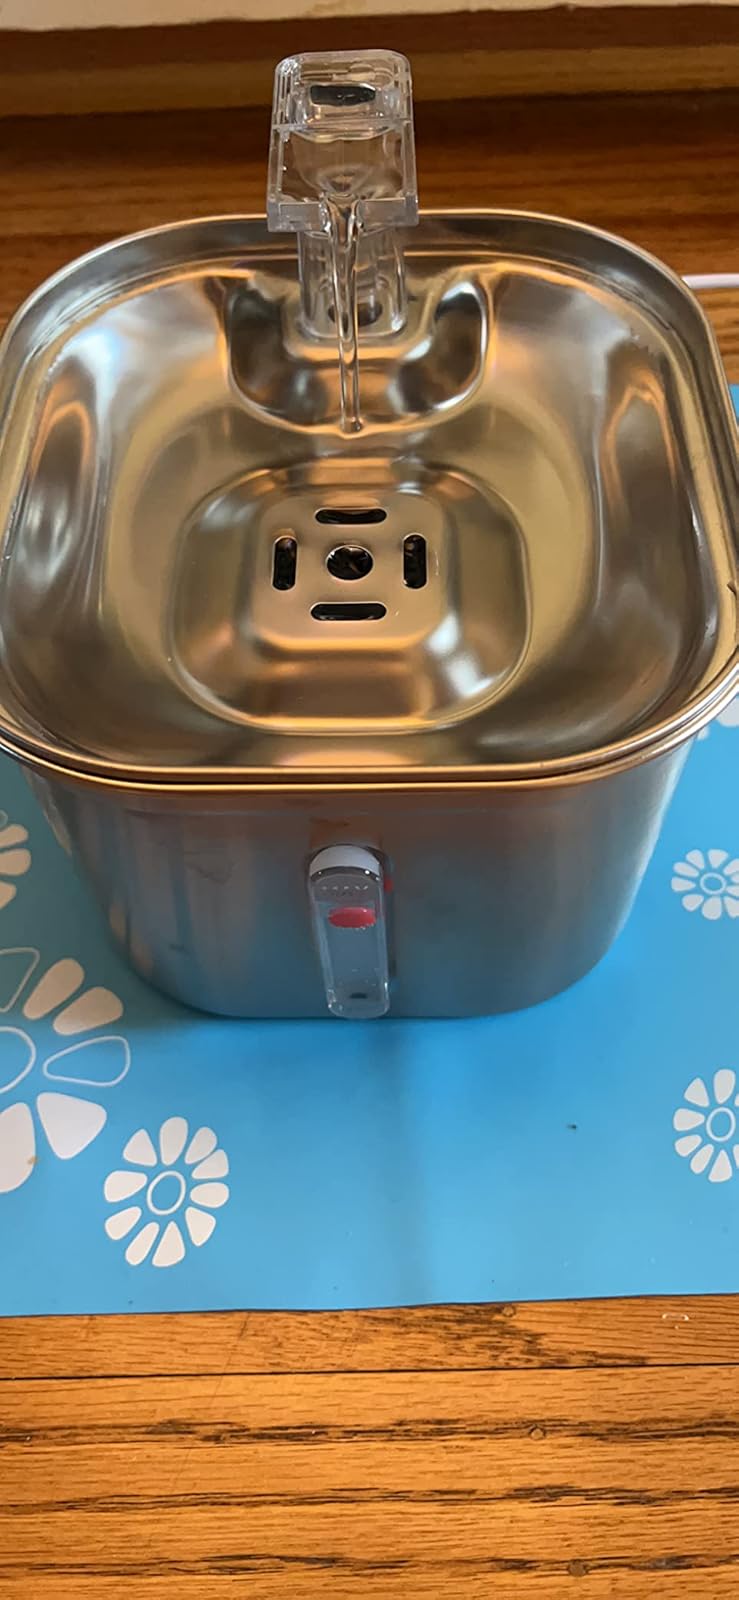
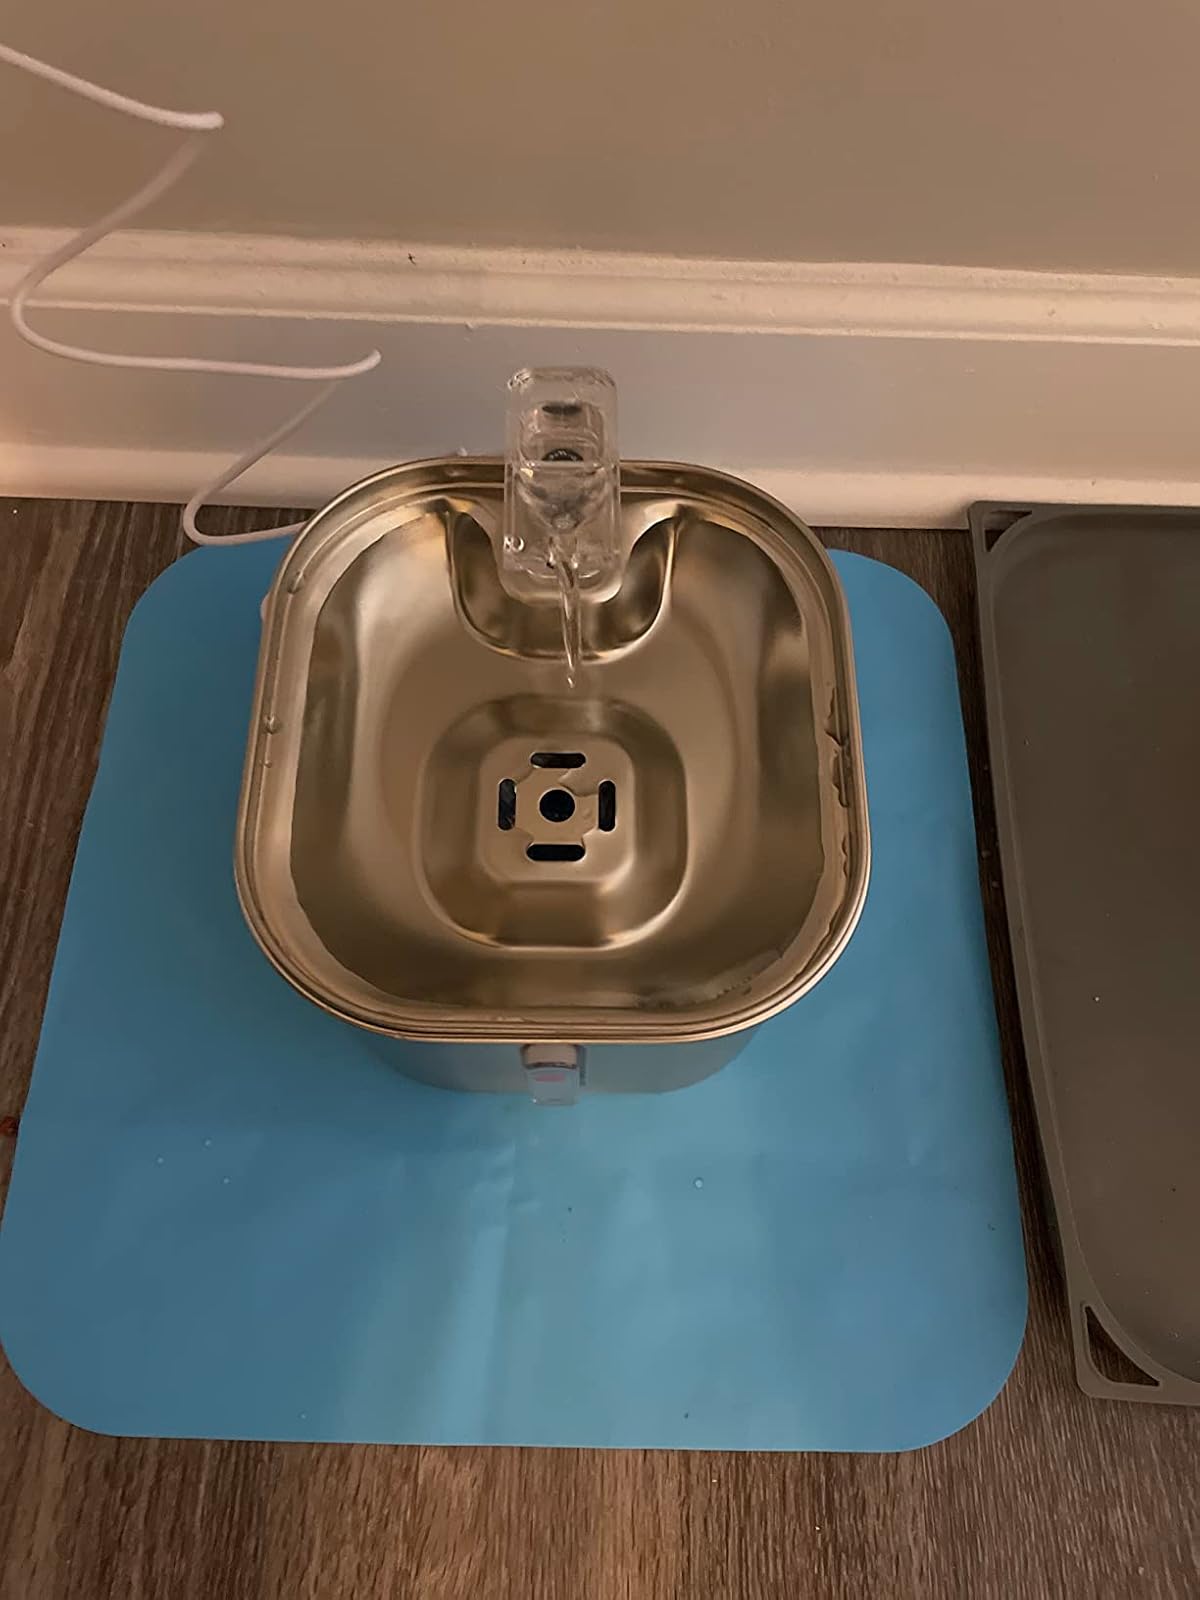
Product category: items_bowl
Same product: yes